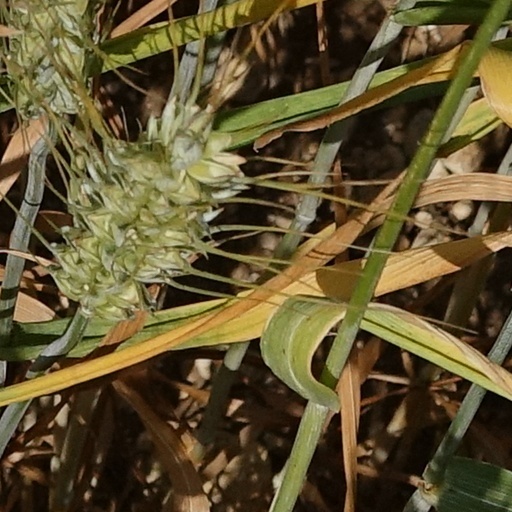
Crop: wheat